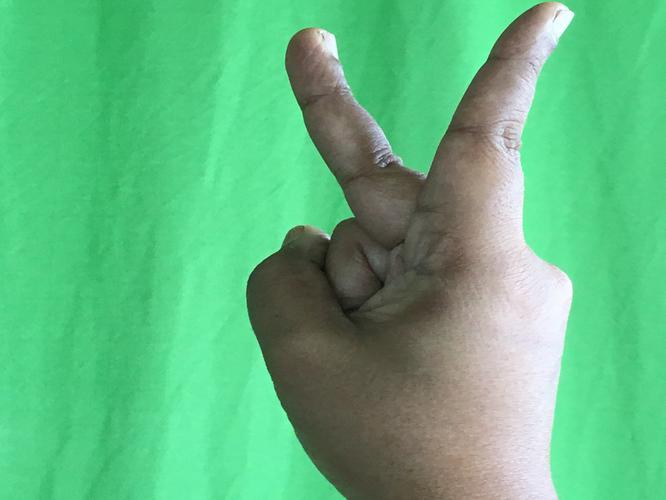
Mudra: Katrimukha
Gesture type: single_hand